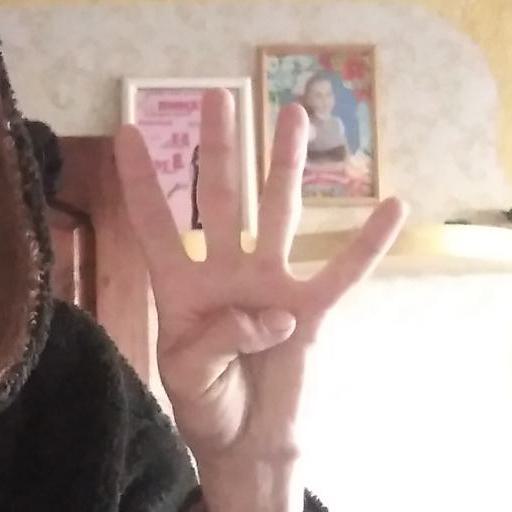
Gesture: four